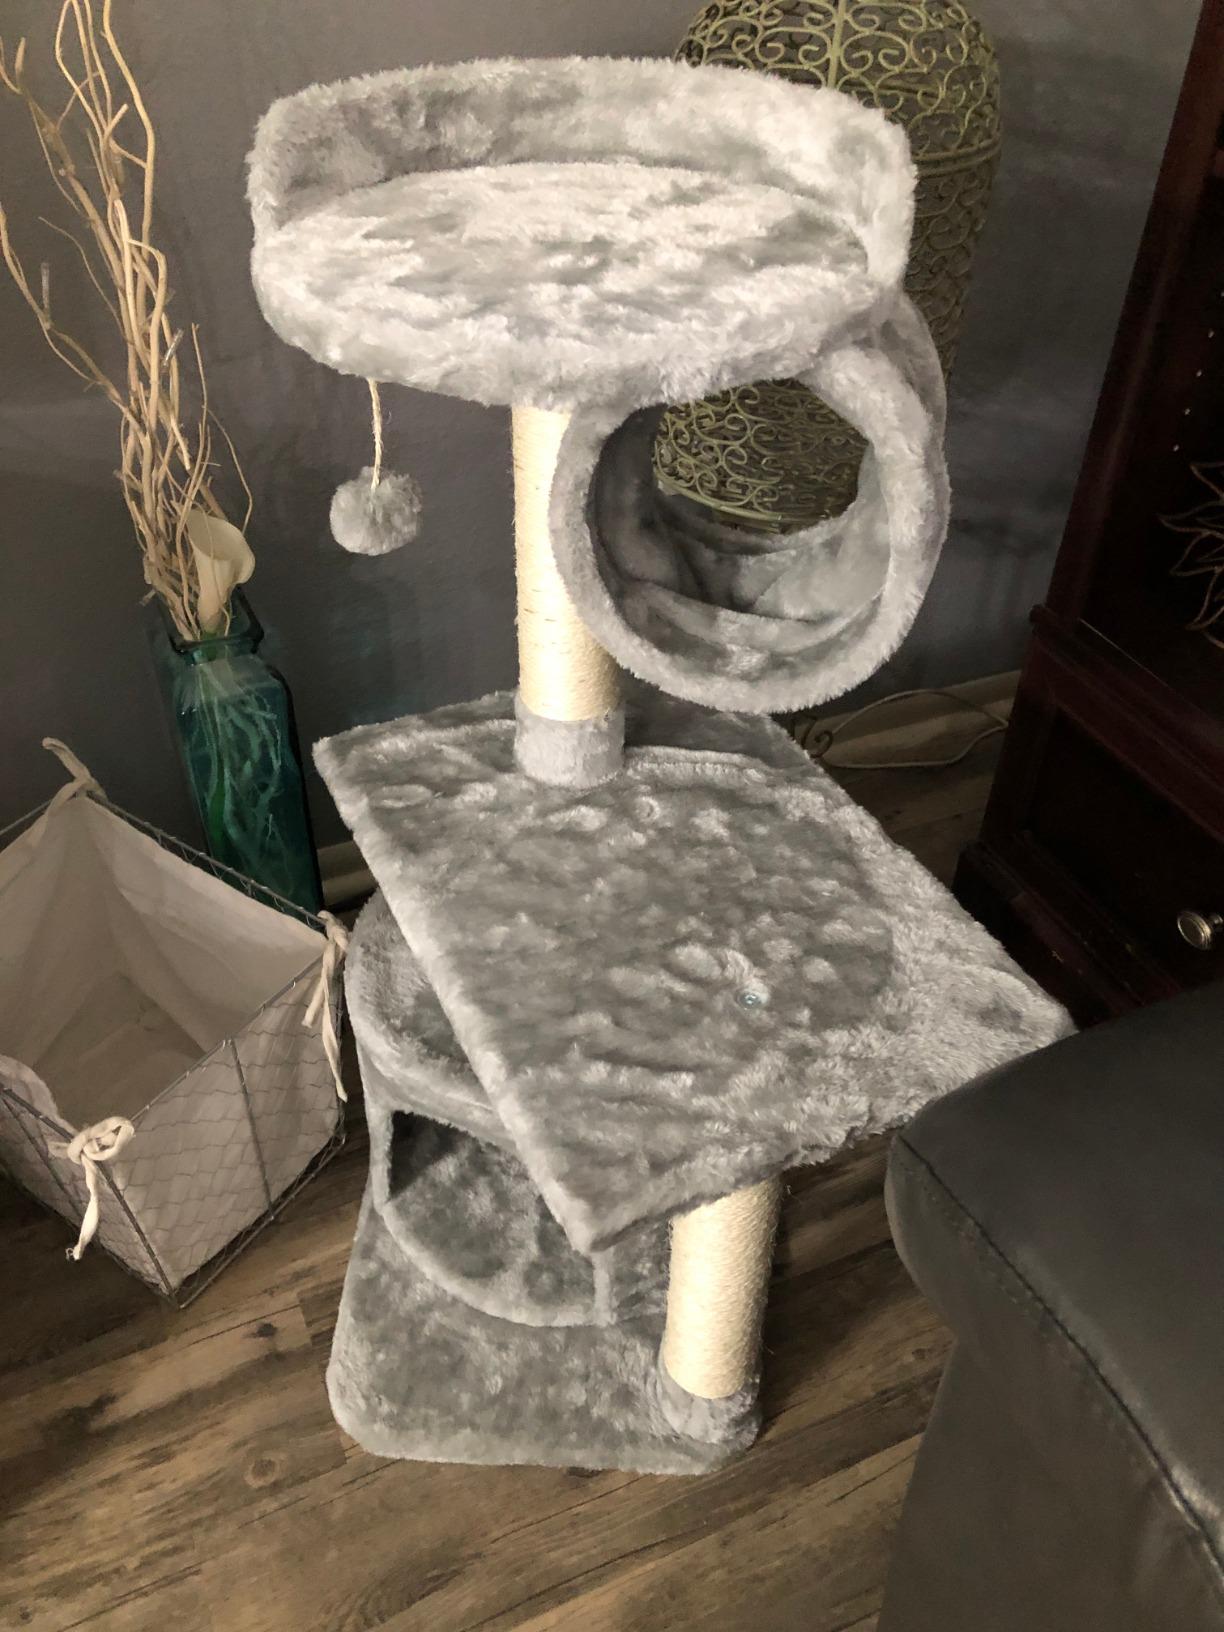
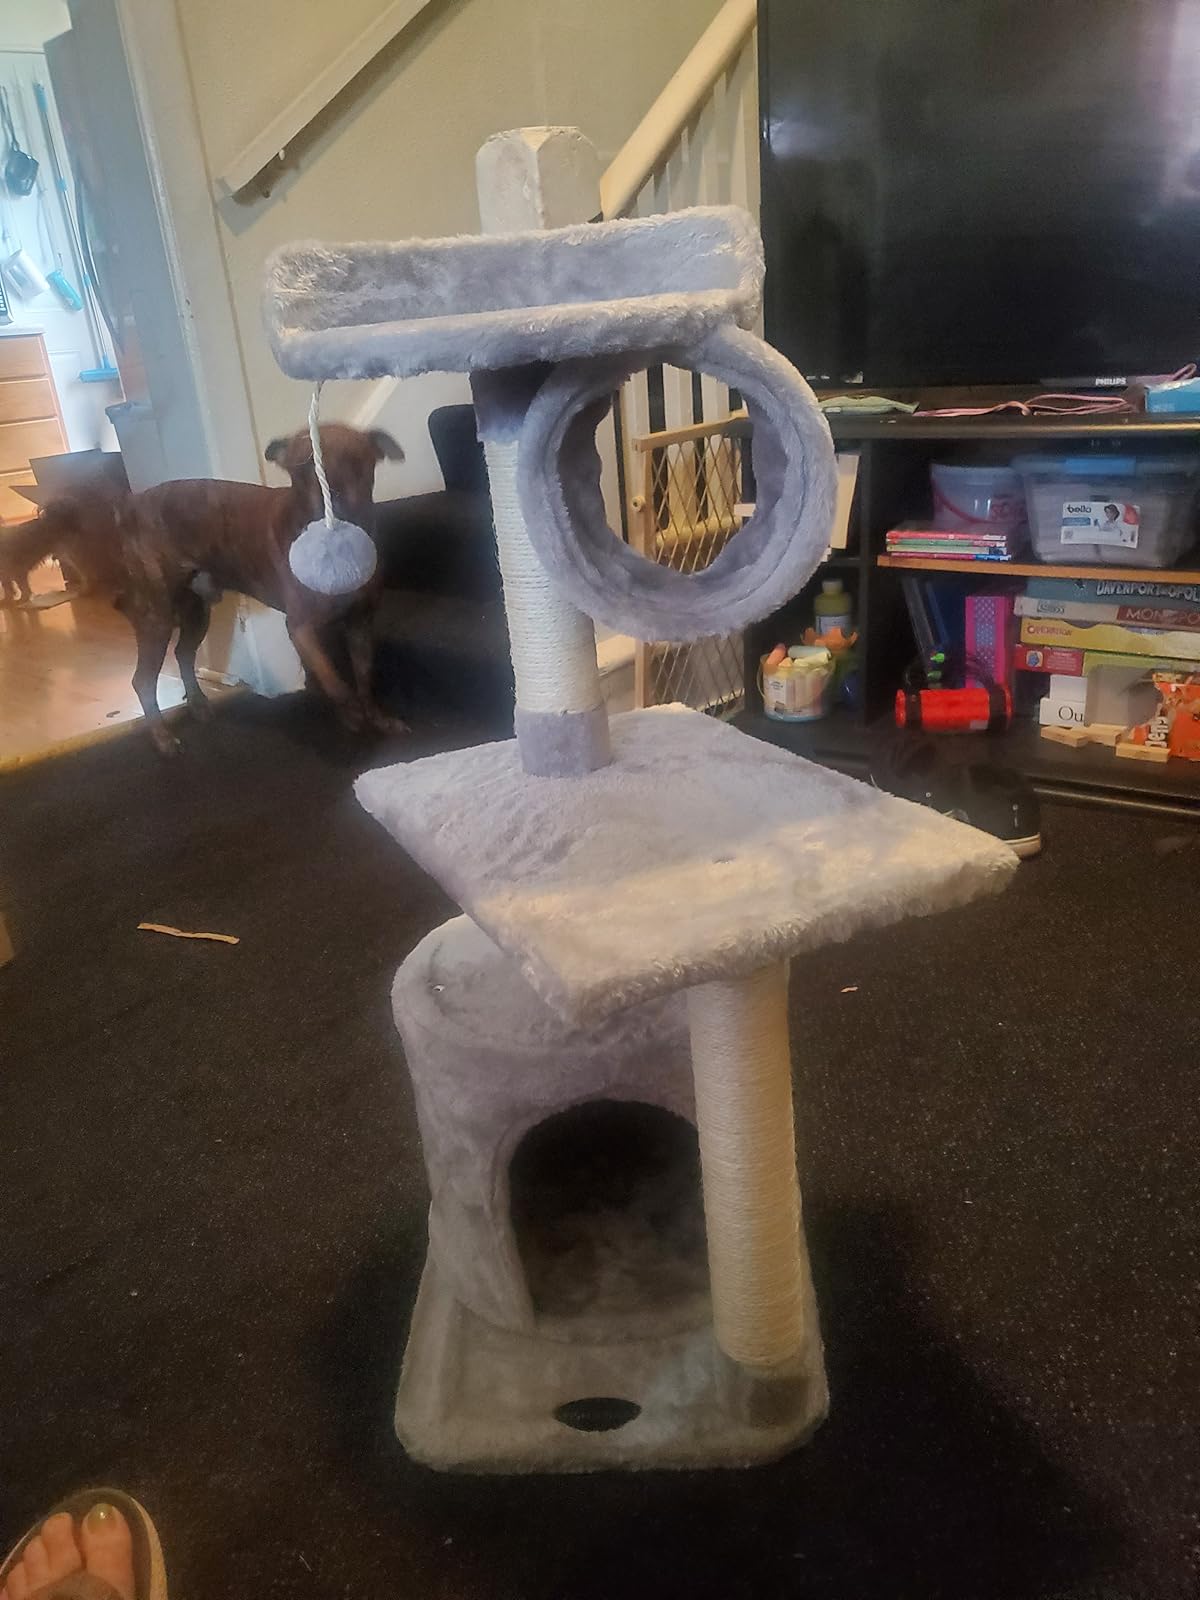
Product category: items_cat tree
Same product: yes